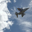
Label: airplane